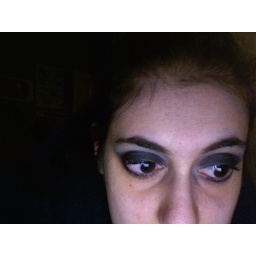
i was trying to get the computer screen reflection in my eyes